Yuri Shevchuk (figure skater)

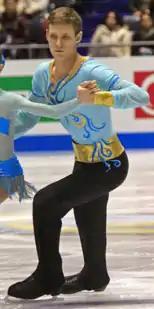
Yuri Shevchuk at the 2009 Junior Grand Prix Final

Yuri Mikhailovich Shevchuk (born 27 August 1990) is a Russian pair skater. With former partner Alexandra Vasilieva, he is the 2011 Russian Junior silver medalist and placed 11th at the 2011 World Junior Championships. The pair began skating together in May 2008 and were coached by Artur Dmitriev in Saint Petersburg. In March 2012, it was confirmed that Vasilieva/Shevchuk had ended their partnership and he had teamed up with Natalia Mitina. Mitina/Shevchuk are coached by Dmitriev and Natalia Pavlova in Moscow. They placed fourth at the 2013 Winter Universiade.